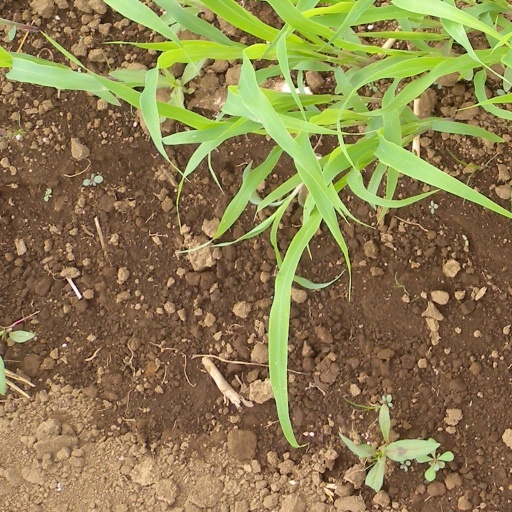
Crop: sorghum